Lexington–Fayette metropolitan area

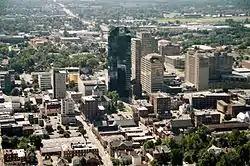
Lexington is the principal city of the metropolitan area

The following is a list of cities in the Lexington-Fayette metropolitan area with 2021 United States Census Bureau estimates of their population. Principal cities of the metropolitan area are considered by the Census Bureau to represent significant employment centers: